Schwetzingen Palace

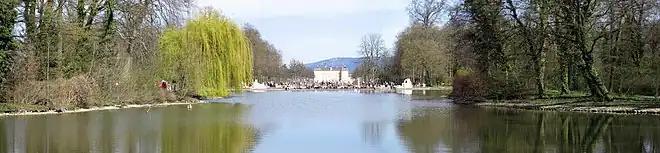
Lake with palace in the background.

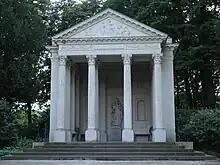
Temple of Minerva

During the second half of the 18th century, when the current Schwetzingen garden was created, the "French" formal garden was gradually being supplanted by the "English" landscape garden as the prevalent style of gardening. The numerous princely estates in the Holy Roman Empire were quick to pick up the change, often remodelling older gardens according to the new taste. The Schwetzingen garden perhaps uniquely reflects this fundamental change in attitude, as its creators actually sought to reconcile the two conflicting styles. Accordingly, while the oldest portions are strictly formal, the newer ones subsequently introduced more "natural" features. However, great care was taken so that the finished work would still form a coherent whole. As a result, Schwetzingen is sometimes described as the principal surviving example of an intermediary style, the "anglo-chinese" garden, but in its diversity actually transcends the boundaries of that particular – and short-lived – style.